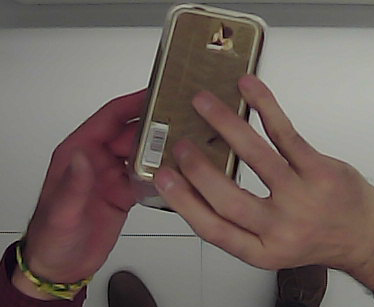
Product: rocher_chocolate